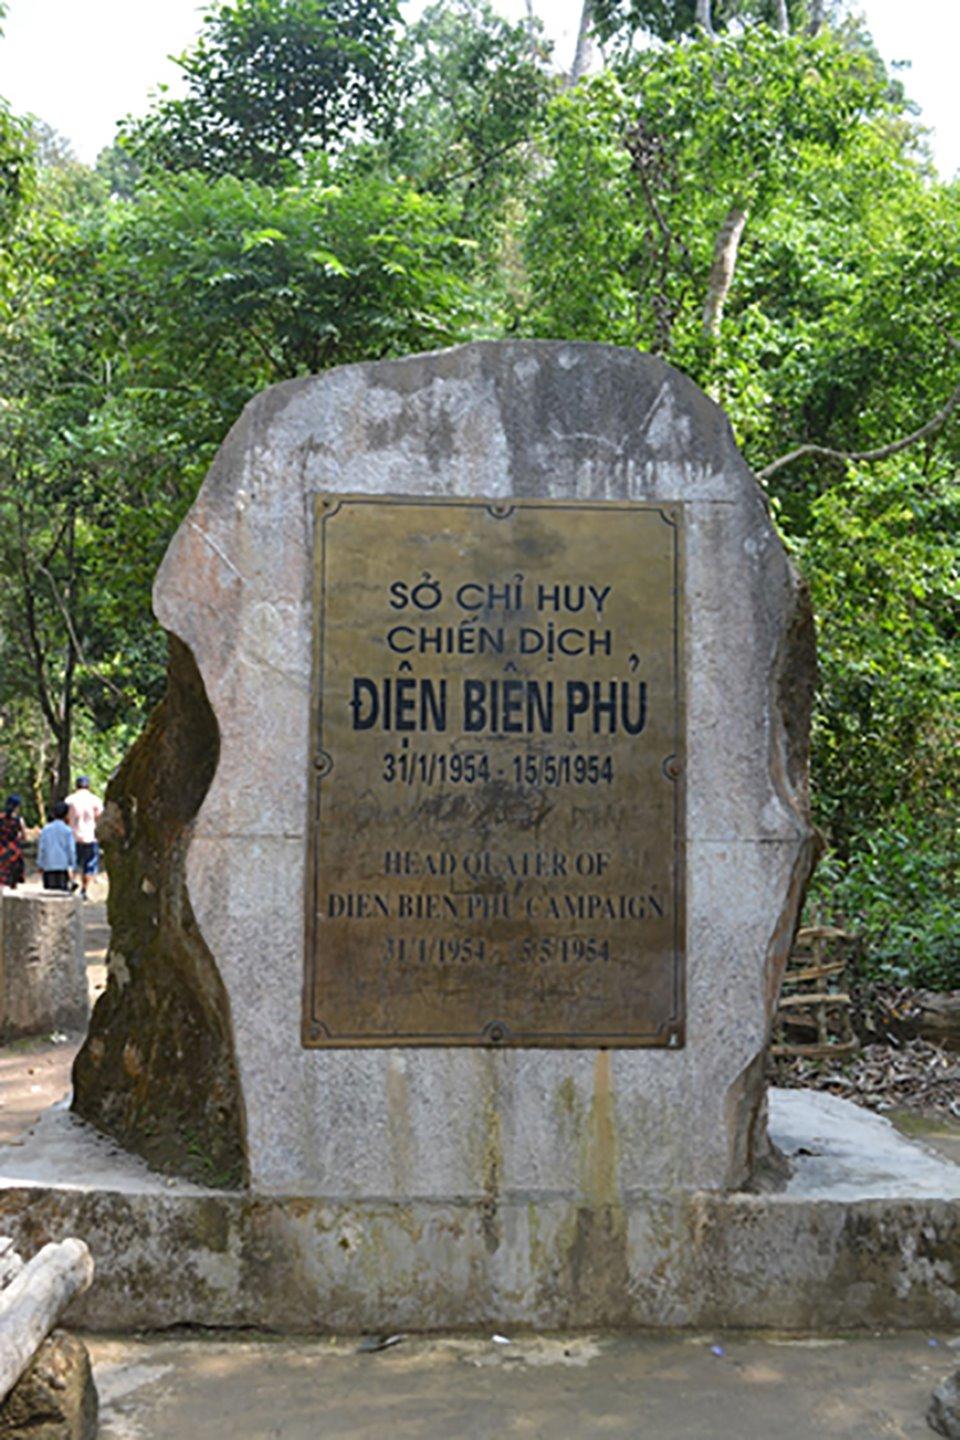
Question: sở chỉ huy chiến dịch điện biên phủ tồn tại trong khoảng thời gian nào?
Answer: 31/1/1954 đến 15/5/1954